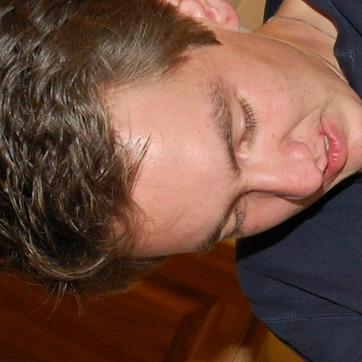
Material: skin